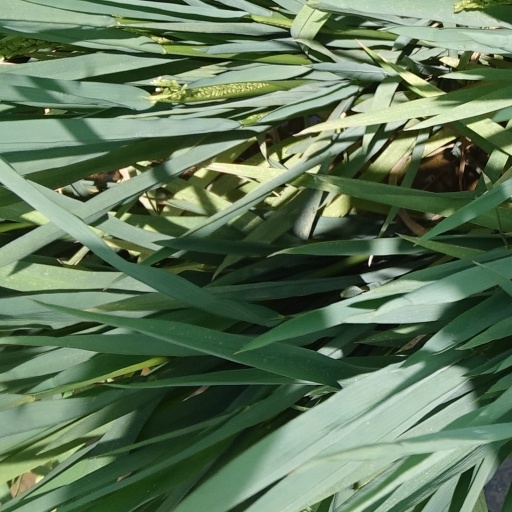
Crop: rice